Ice (Kelly Rowland song)

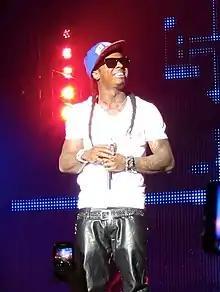
Lil Wayne previously collaborated on hit single, "Motivation", which critics say "Ice" is influenced by.

"Ice" received positive reviews from most music critics. Erika Ramirez of "Billboard" magazine wrote that "The slow winding song features both Ms. Kelly and Lil Wayne once again raising the temperature when behind closed doors." "Rap-Up" praised Rowland's vocals, writing, "The R&B diva melts the Sean Garrett-penned track with her sexy vocals." MTV UK agreed, writing "The sexy single features Kelly’s flawless vocals raising the room temperature whilst Weezy cools it down with his chilled flow." Following the same thoughts, Chris Eggersten of HitFix wrote that "'Ice' is a catchy tune that's held down by Rowland's solid vocal delivery and the unabashedly sexual lyrics that'll really fill your guilty pleasure quota for the evening." Trent Fitzgerald of PopCrush awarded it four out of five stars, writing "If you are looking for the perfect cool down then check out Kelly Rowland's new tune." Fitzgerald continued writing, "Only time will tell if ‘Ice’ will catch on and give Rowland another No. 1 R&B/Hip-Hop hit, but it does have potential." X. Alexander of Idolator realized that "it is reminiscent of the sizzling 'Motivation' (which is a very good thing)". Robbie Daw also writing from the same publication commented that "this new song just might trump the pair's previous collaboration in the Sexy Department." Nathan S. of DJ Booth praised Lil Wayne for "delivering punchline-heavy rhymes that give 'ICE's cool attitude a little heat".